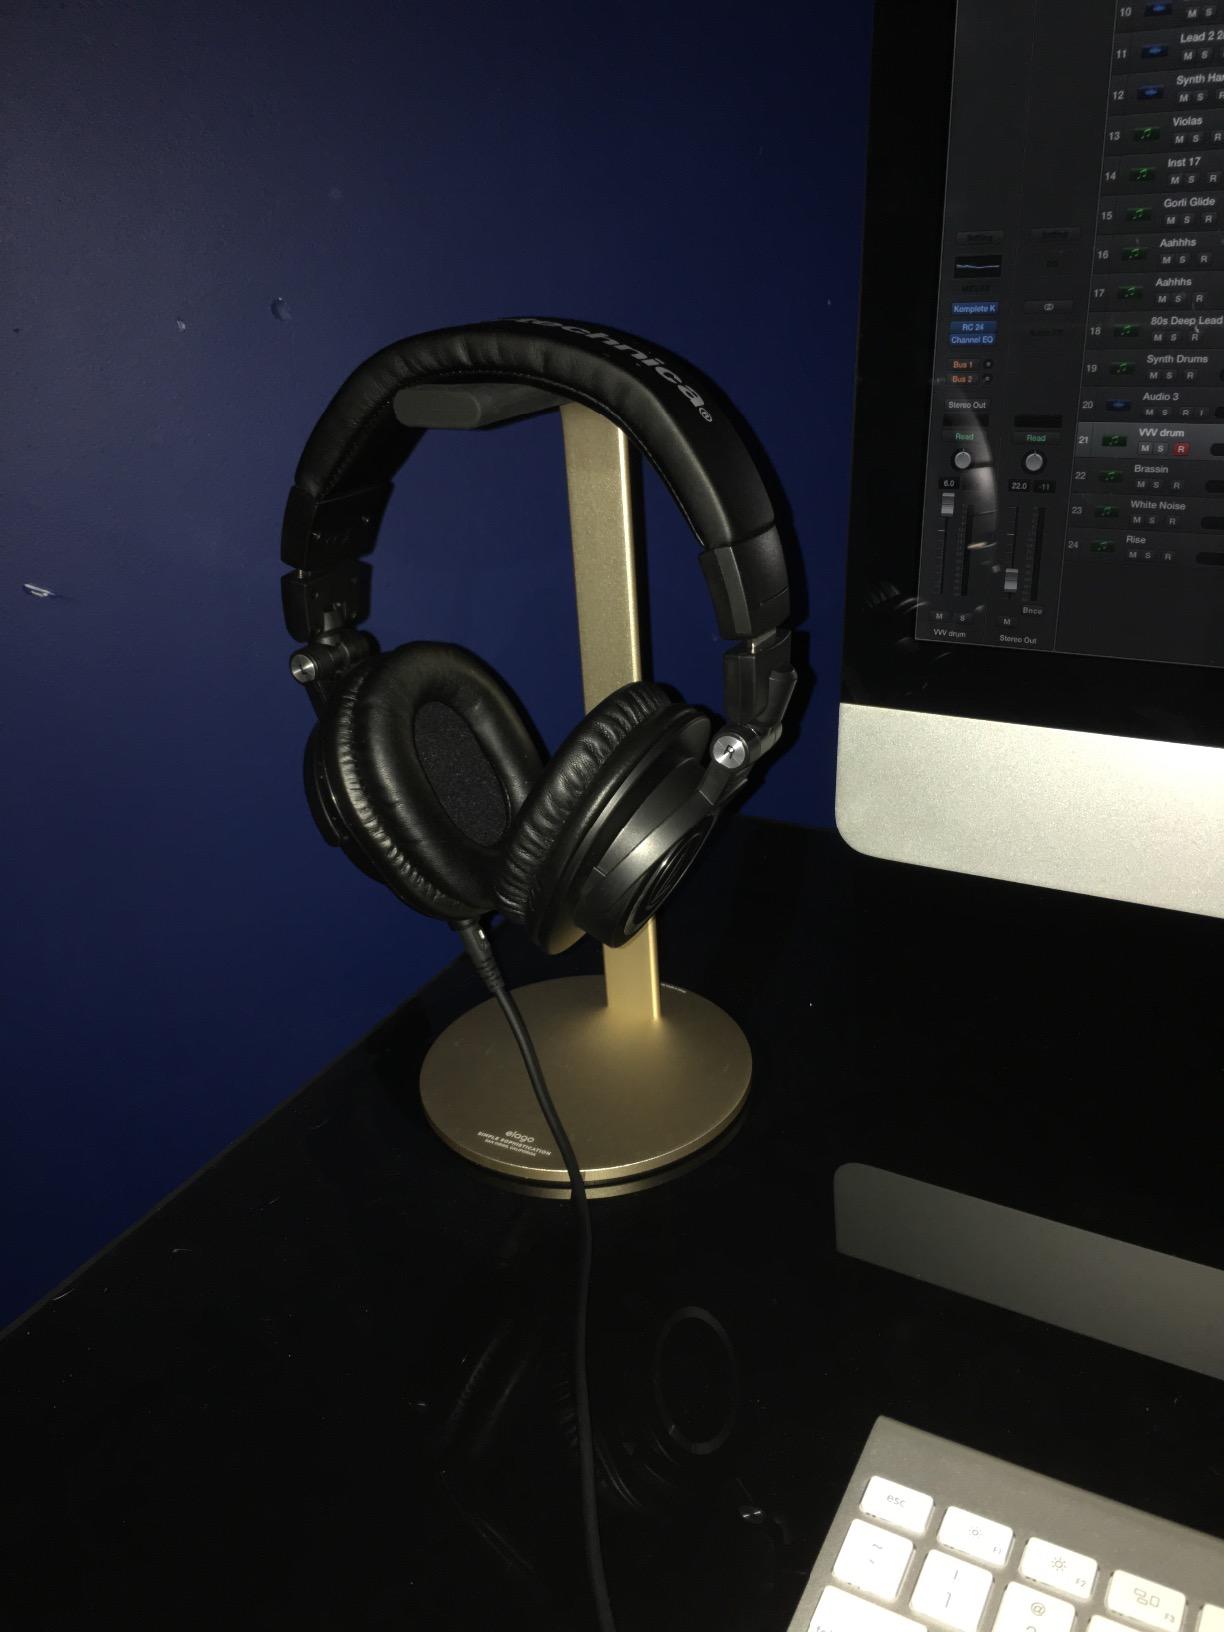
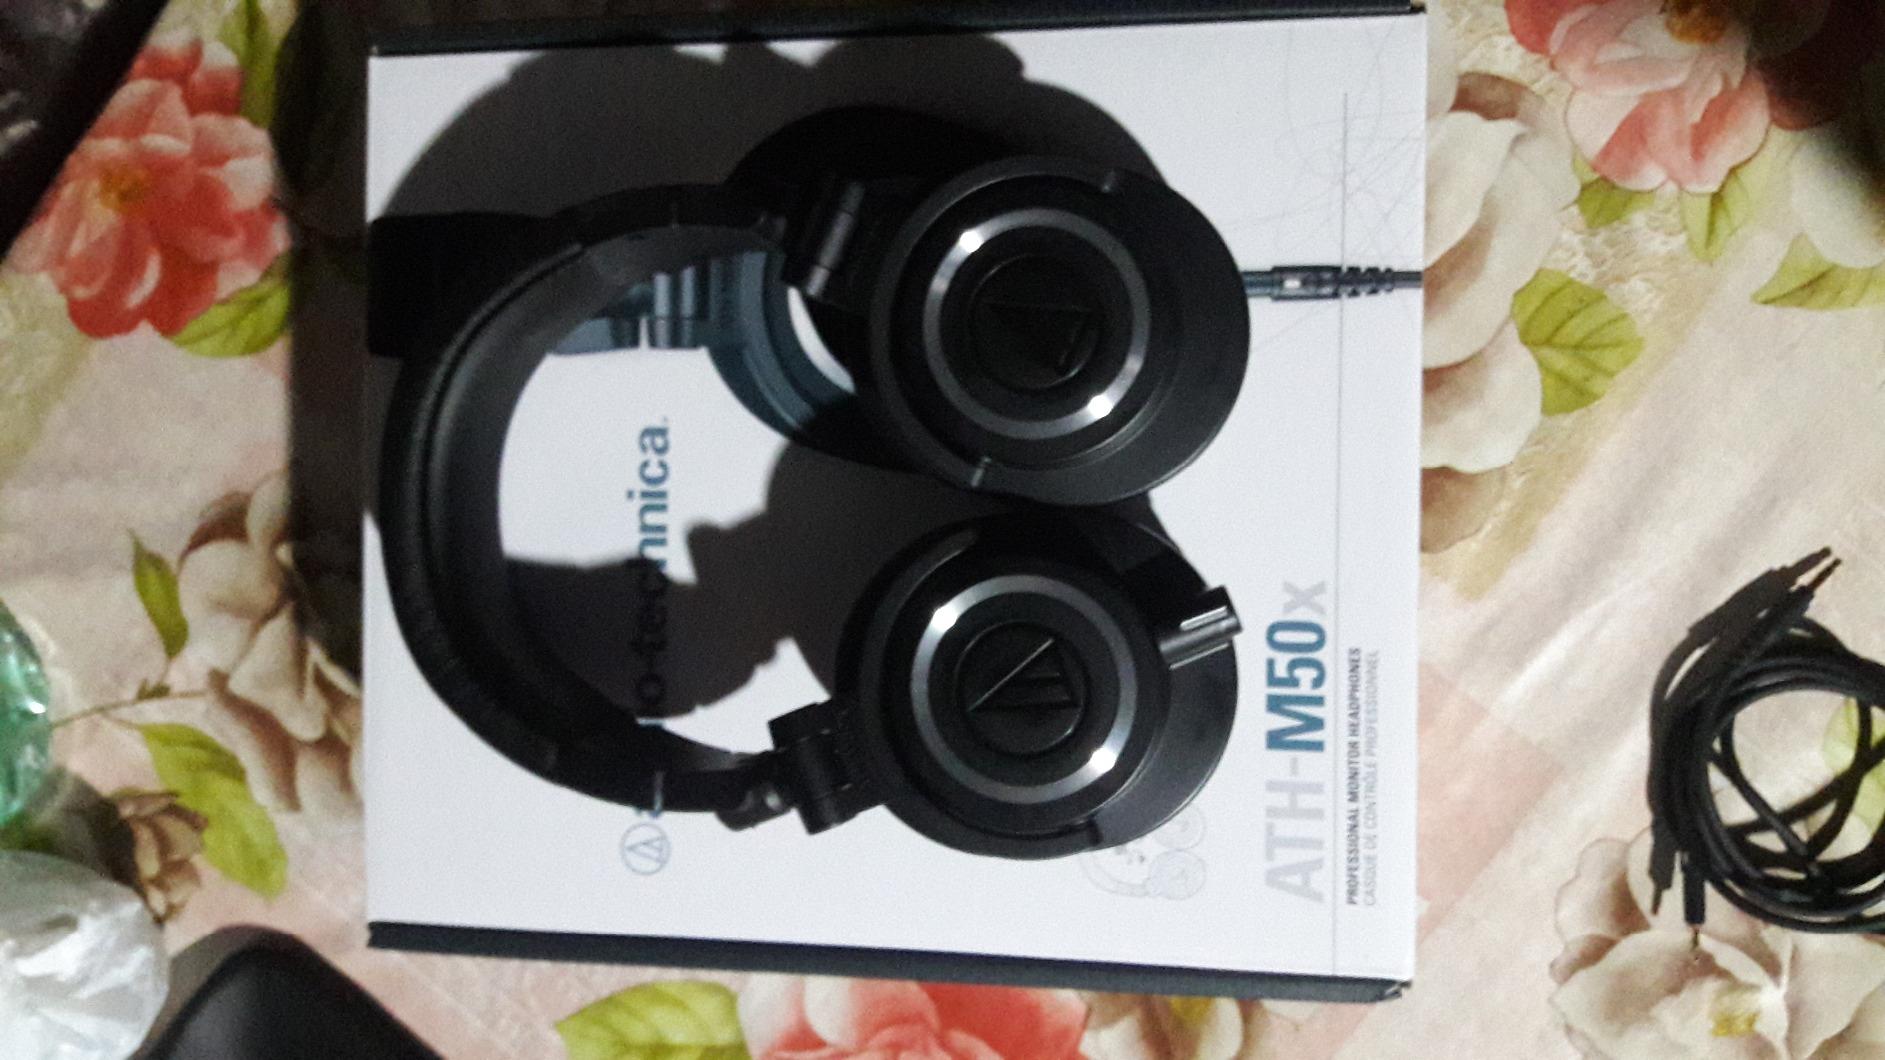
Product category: headphones
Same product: yes